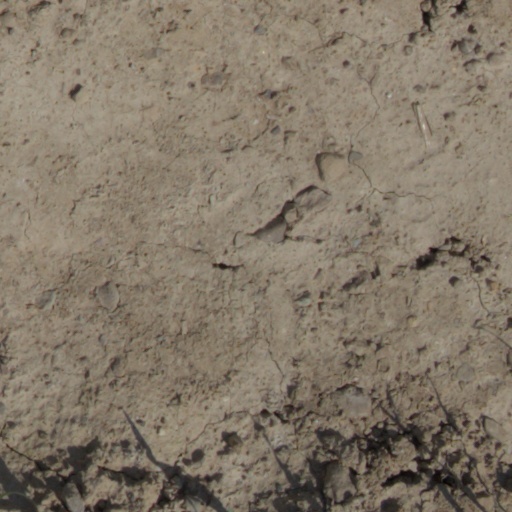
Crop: wheat